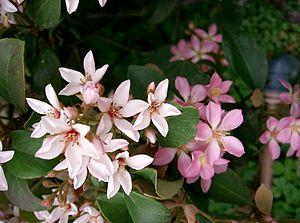
Rhaphiolepis est un genre de plantes appartenant à la famille des Rosaceae.